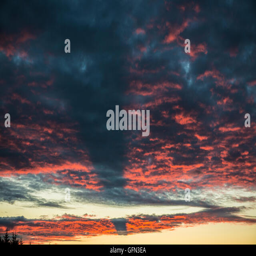
a cloud blocks the light from the setting sun above a city casting a giant shadow